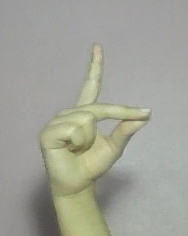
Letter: ta